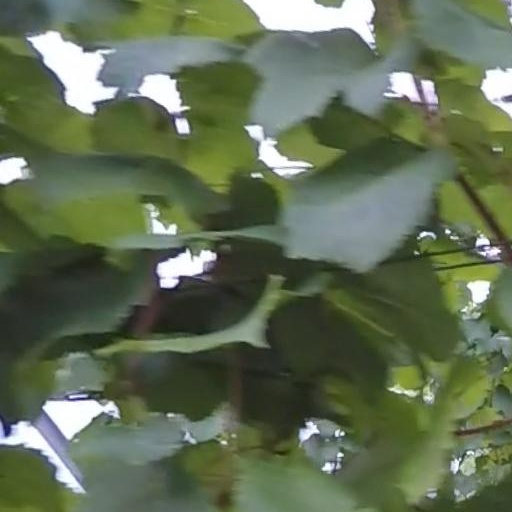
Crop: grape